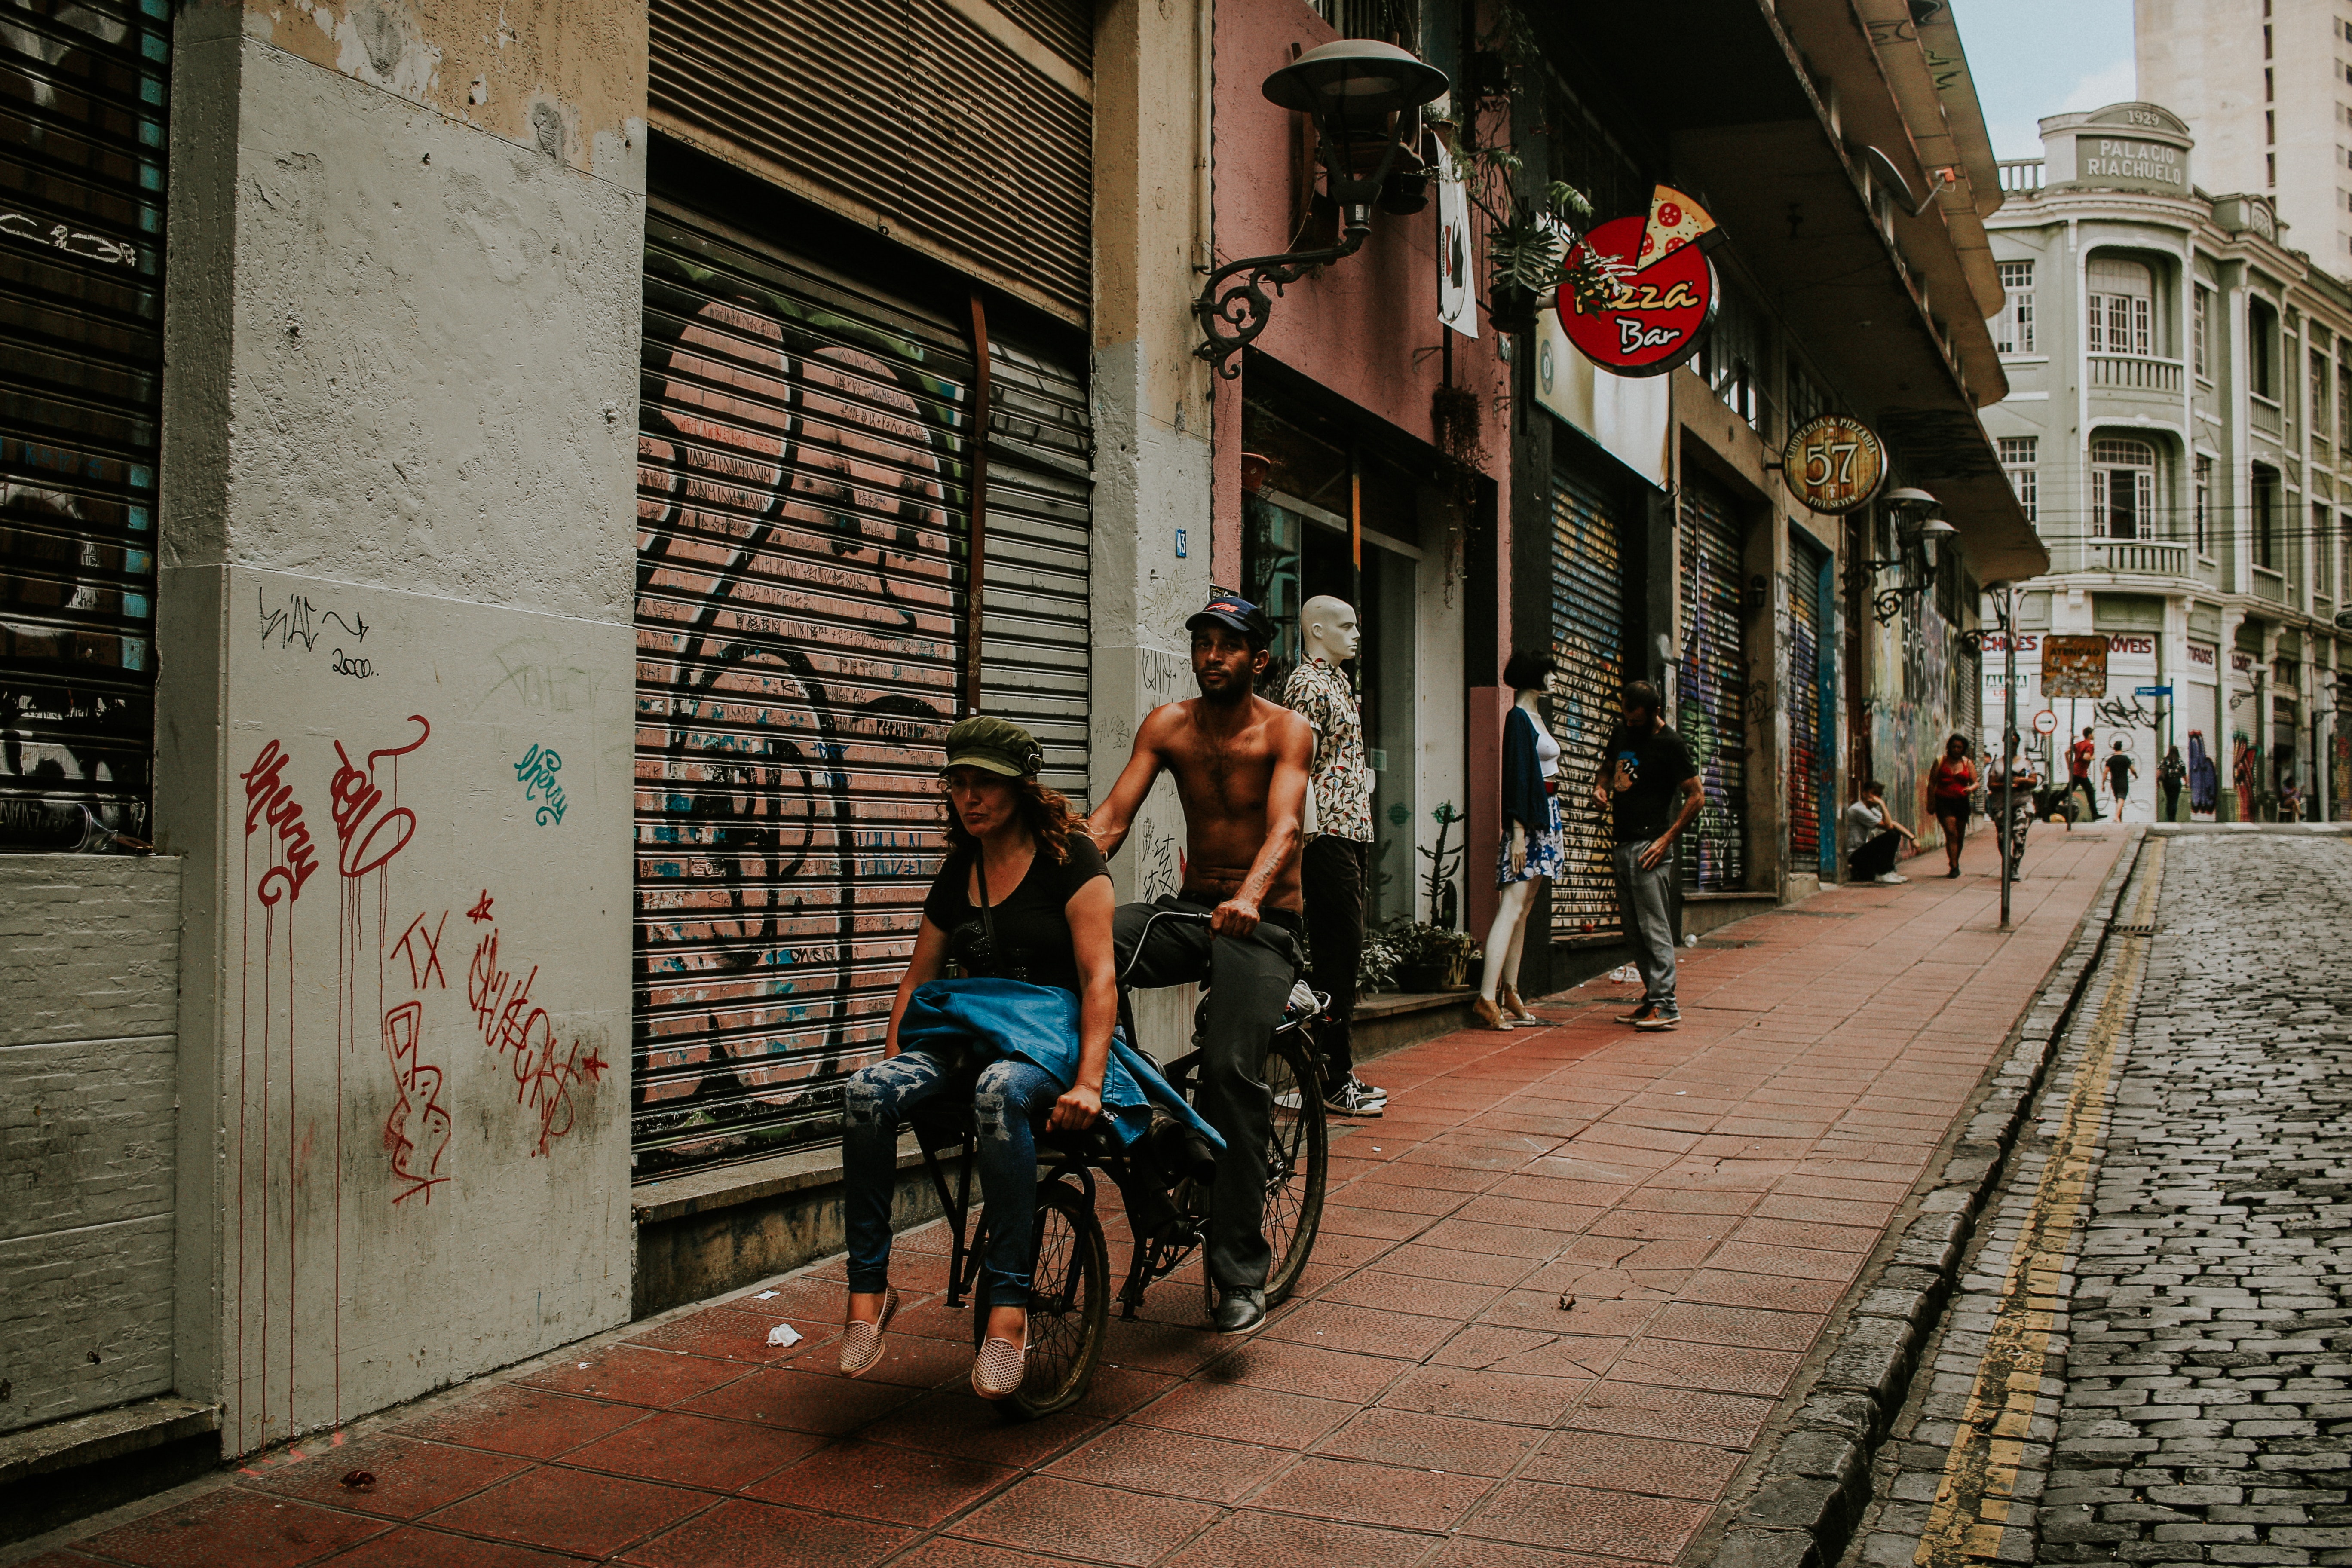
street, mode of transport, urban area, town, snapshot, neighbourhood, wall, pedestrian, road, human, infrastructure, vehicle, tree, lane, sidewalk, city, building, alley, bicycle, cobblestone